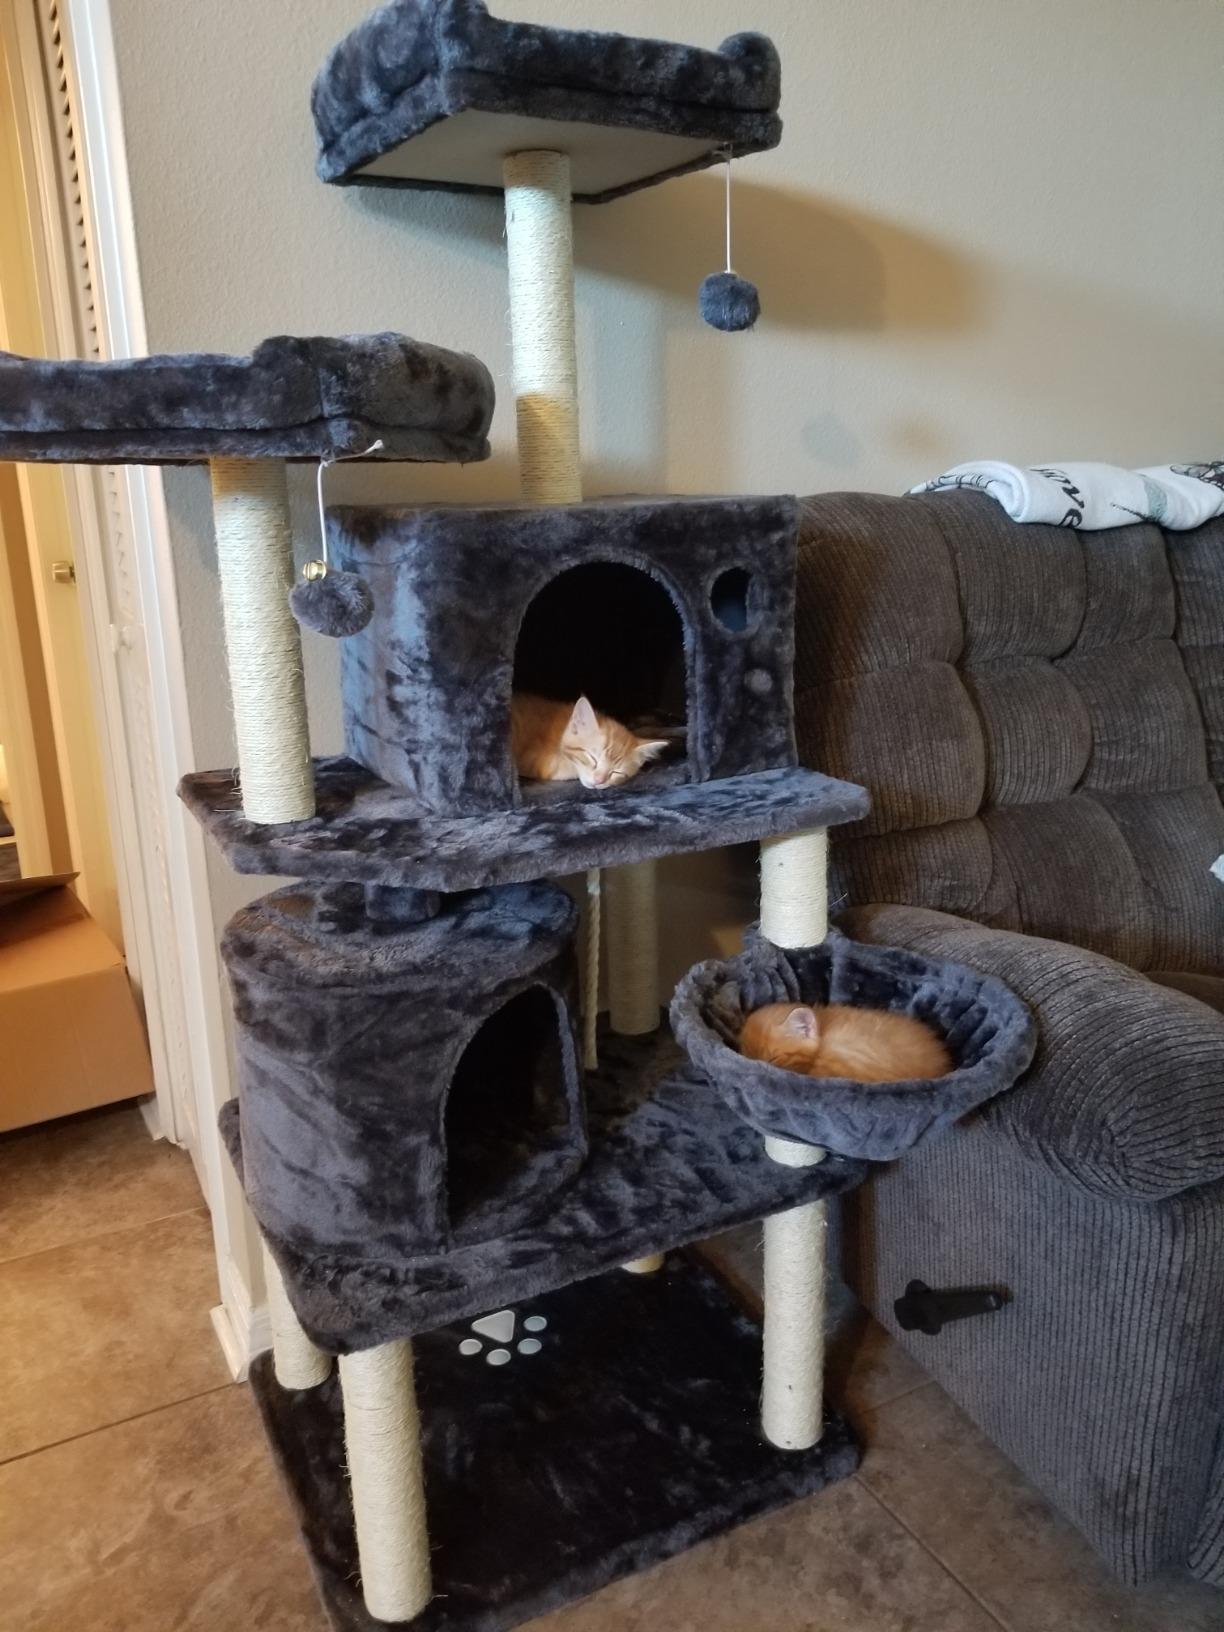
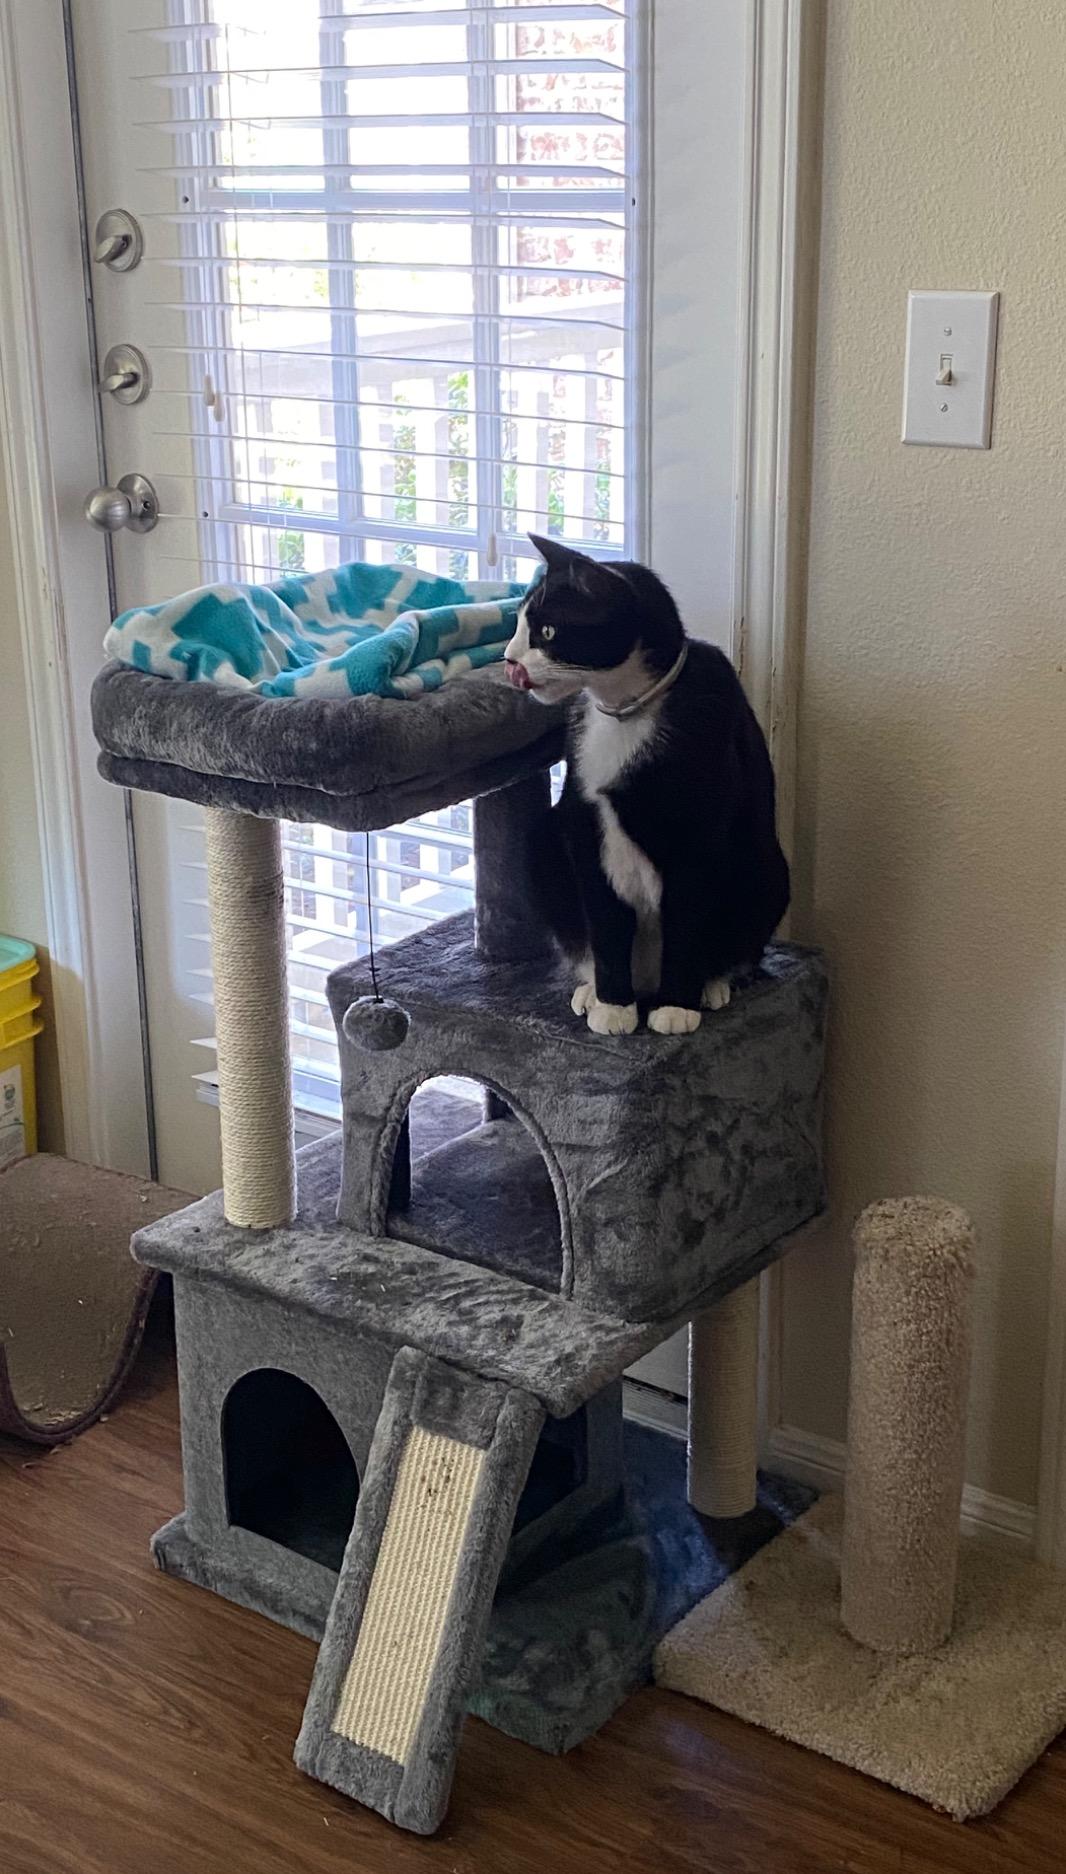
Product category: items_cat tree
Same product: no